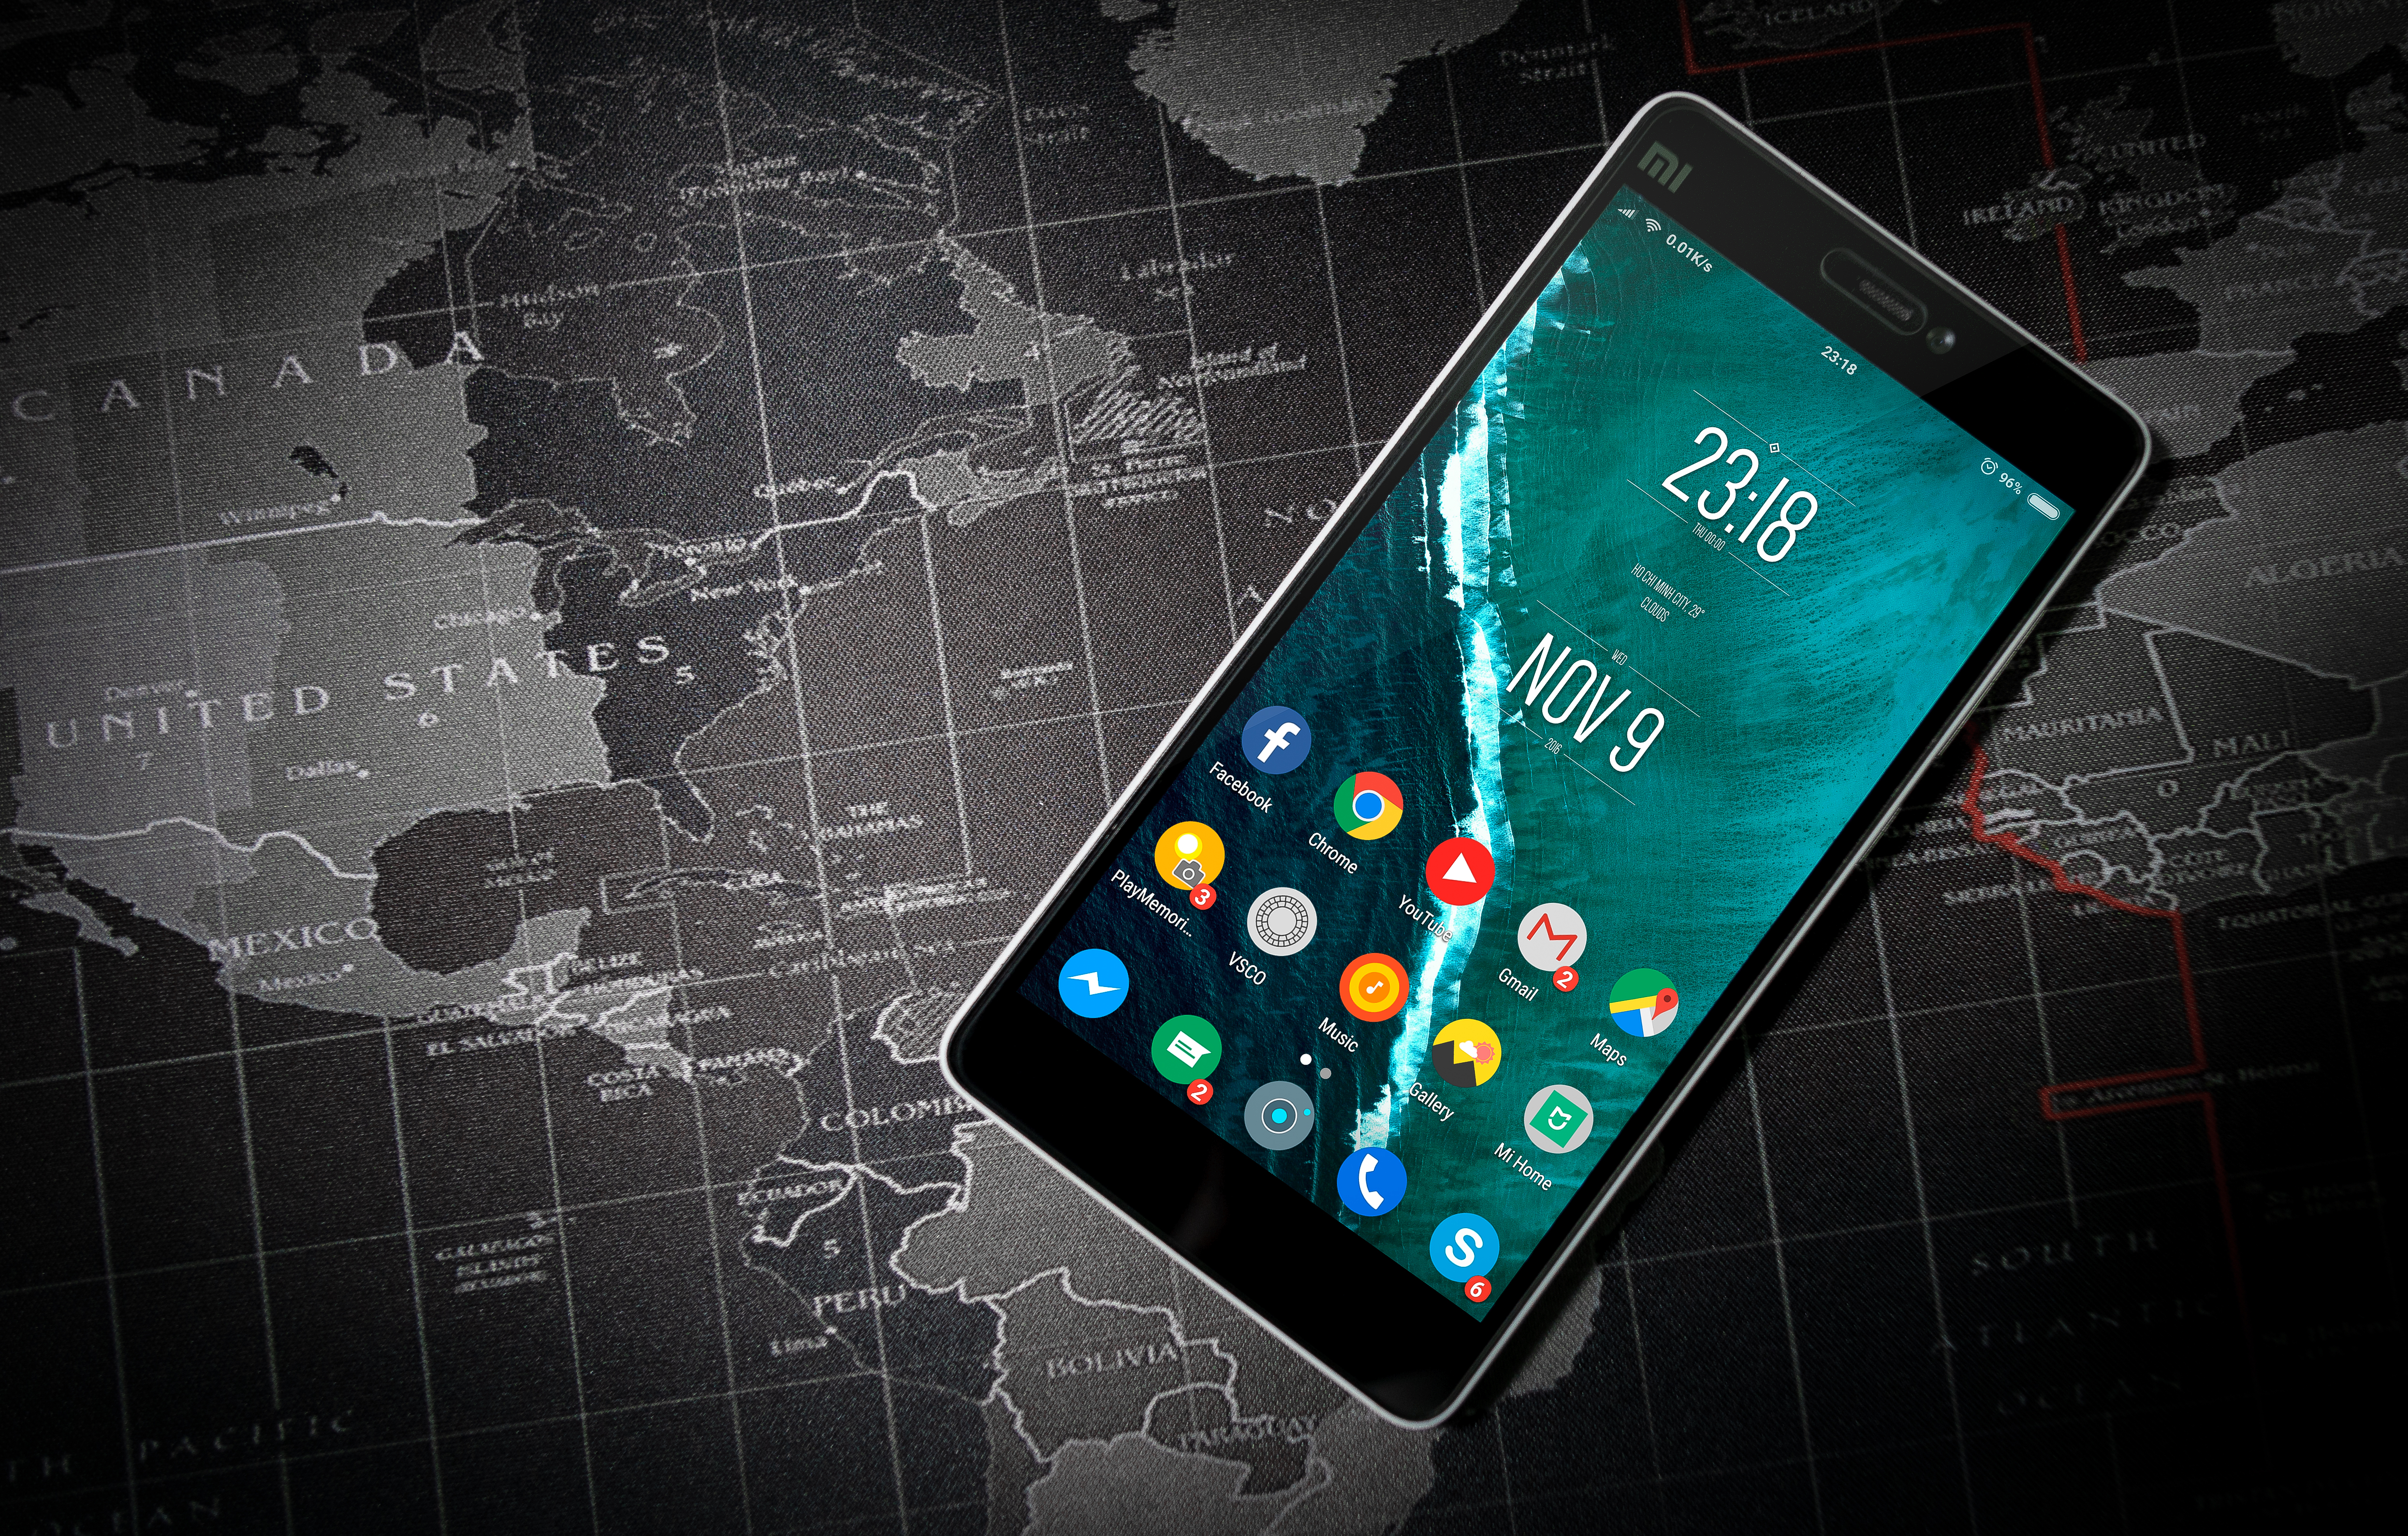
smartphone, screen, technology, time, touch, communication, gadget, mobile phone, date, brand, font, world map, electronics, illustration, design, display, cellphone, shape, android, screenshot, touch screen, graphic design, applications, apps, computer wallpaper